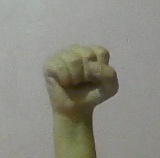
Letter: saad